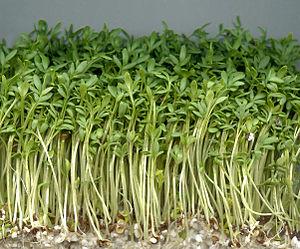
Le Cresson alénois est une plante herbacée utilisée comme légume ou comme salade. Il est parfois appelé Passerage cultivée.